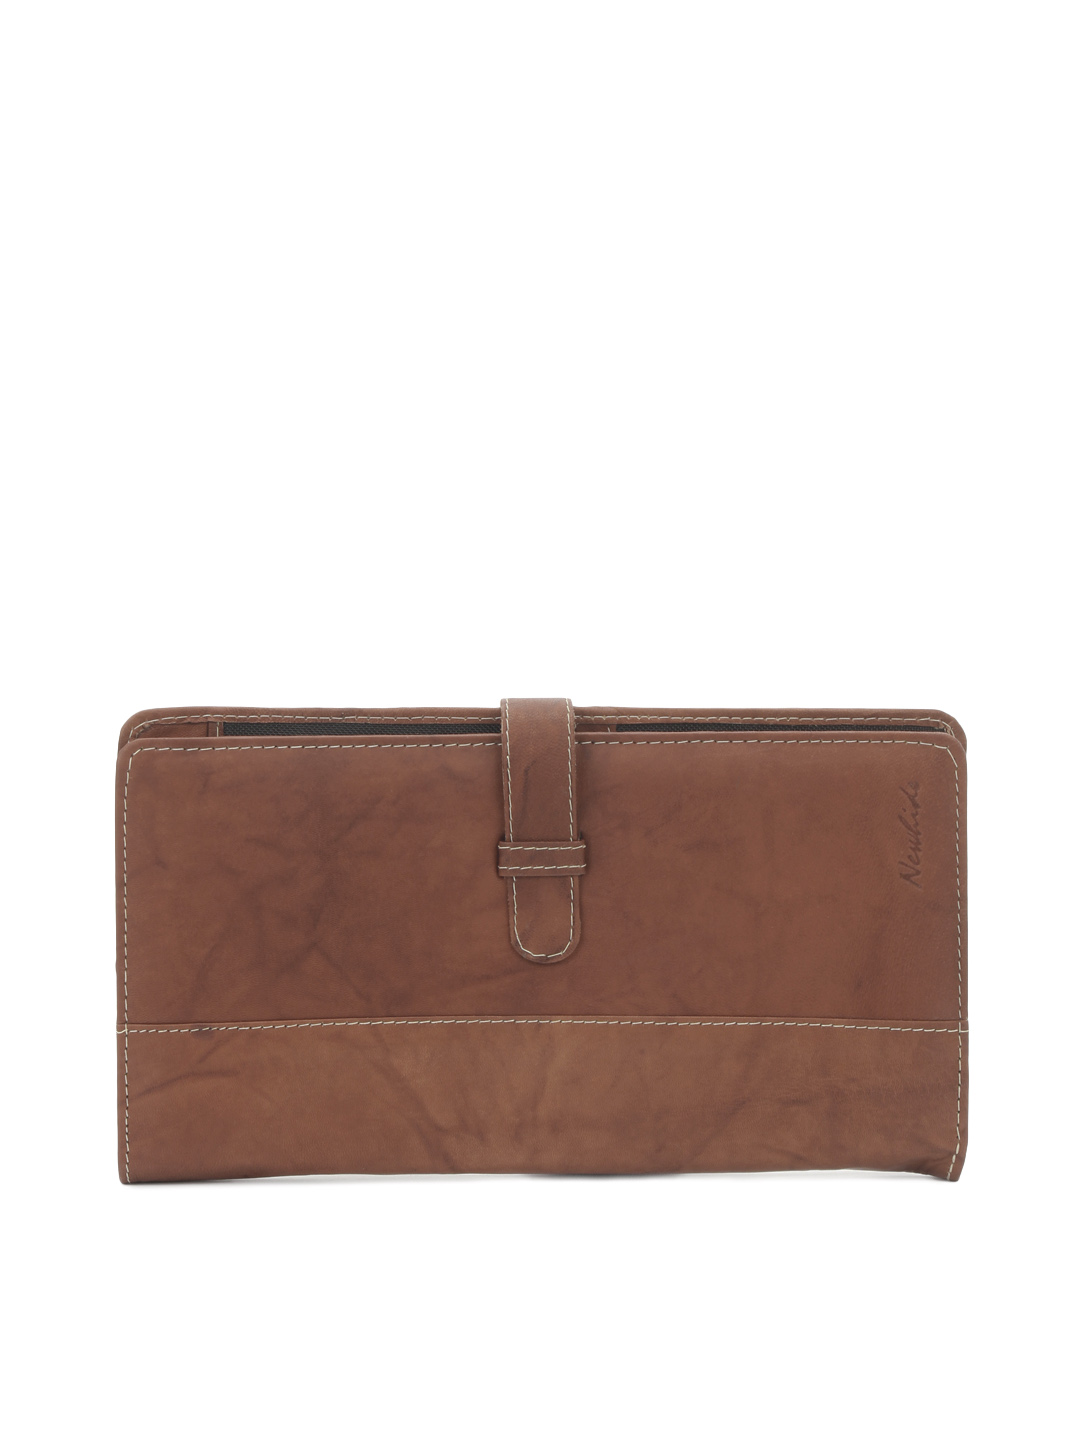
New Hide Men Brown Passport Holder
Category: Accessories / Wallets / Wallets
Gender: Men
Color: Brown
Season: Summer 2012
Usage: Casual